Copper

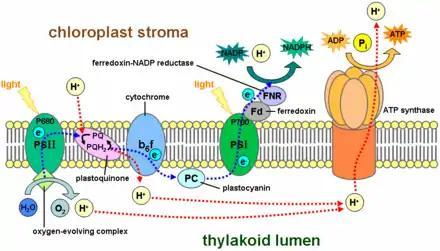
Photosynthesis functions by an elaborate electron transport chain within the thylakoid membrane. A central link in this chain is plastocyanin, a blue copper protein.

Copper proteins have diverse roles in biological electron transport and oxygen transportation, processes that exploit the easy interconversion of Cu(I) and Cu(II). Copper is essential in the aerobic respiration of all eukaryotes. In mitochondria, it is found in cytochrome c oxidase, which is the last protein in oxidative phosphorylation which stores energy in ATP. The copper atoms are alternatively reduced and oxidized during the electron transfer to oxygen. Copper is also found in many superoxide dismutases, proteins that catalyze the decomposition of superoxides by converting it (by disproportionation) to oxygen and hydrogen peroxide: